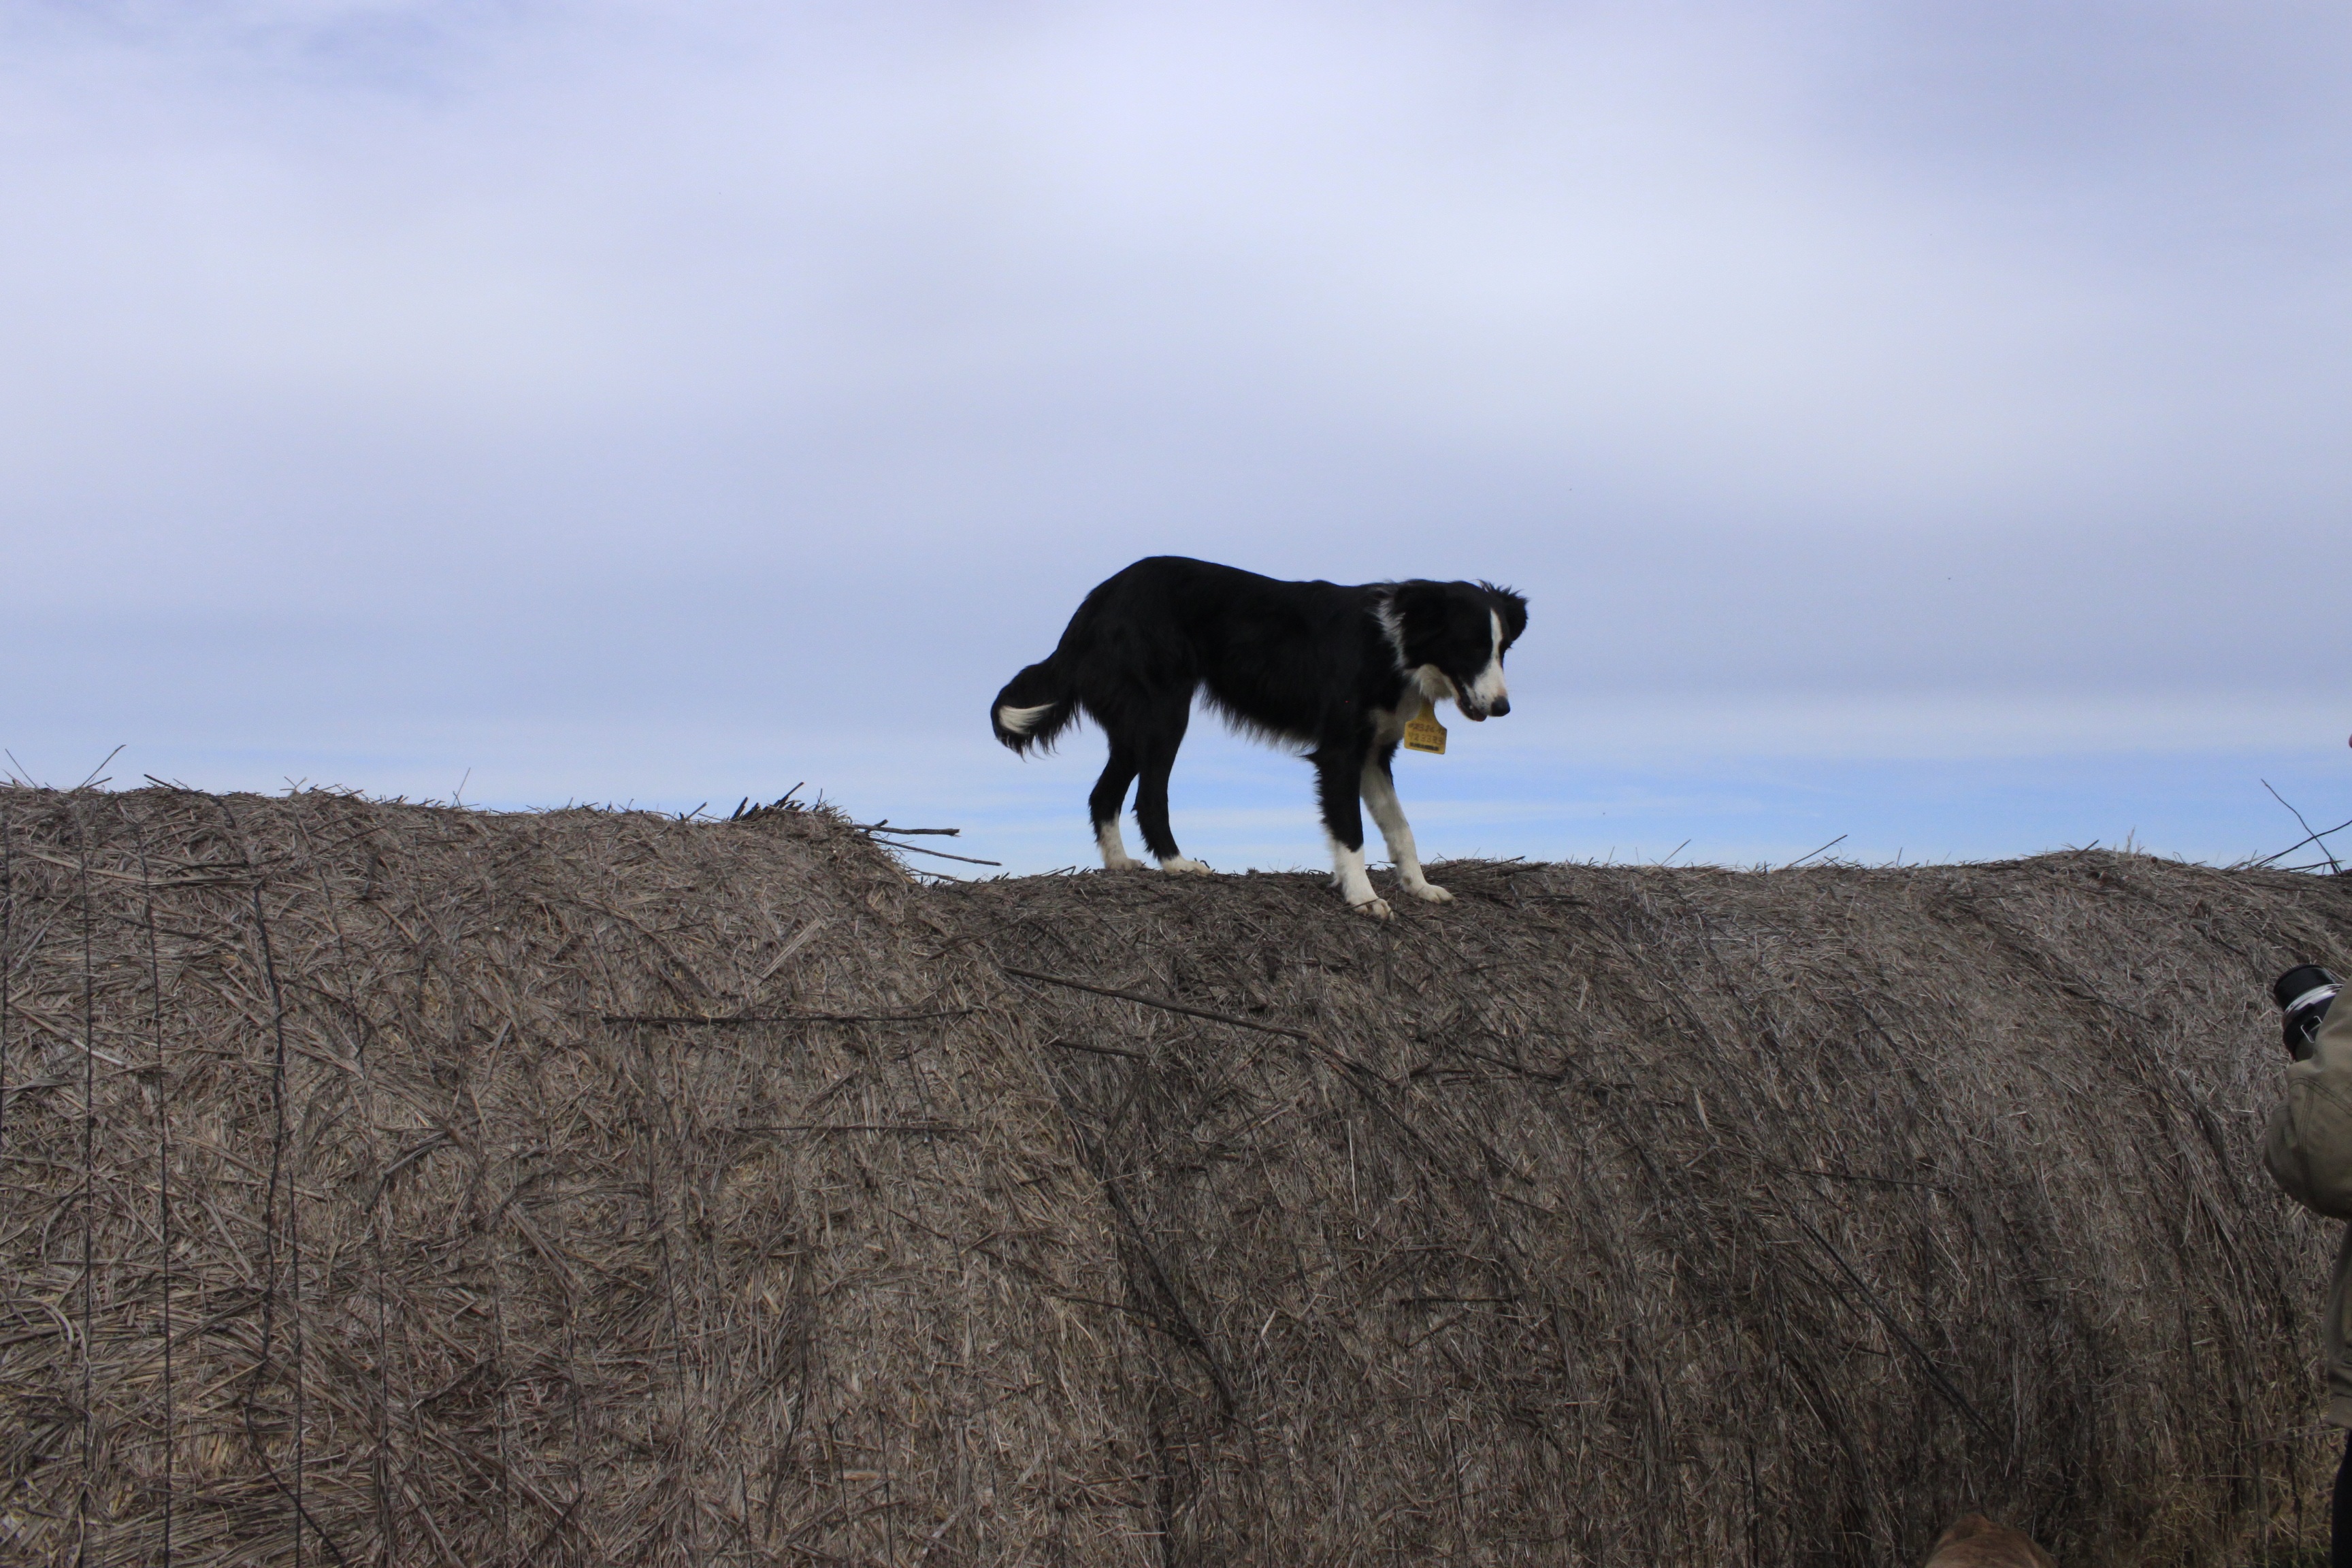
nature, farm, dog, mammal, animals, dog like mammal, cattle like mammal